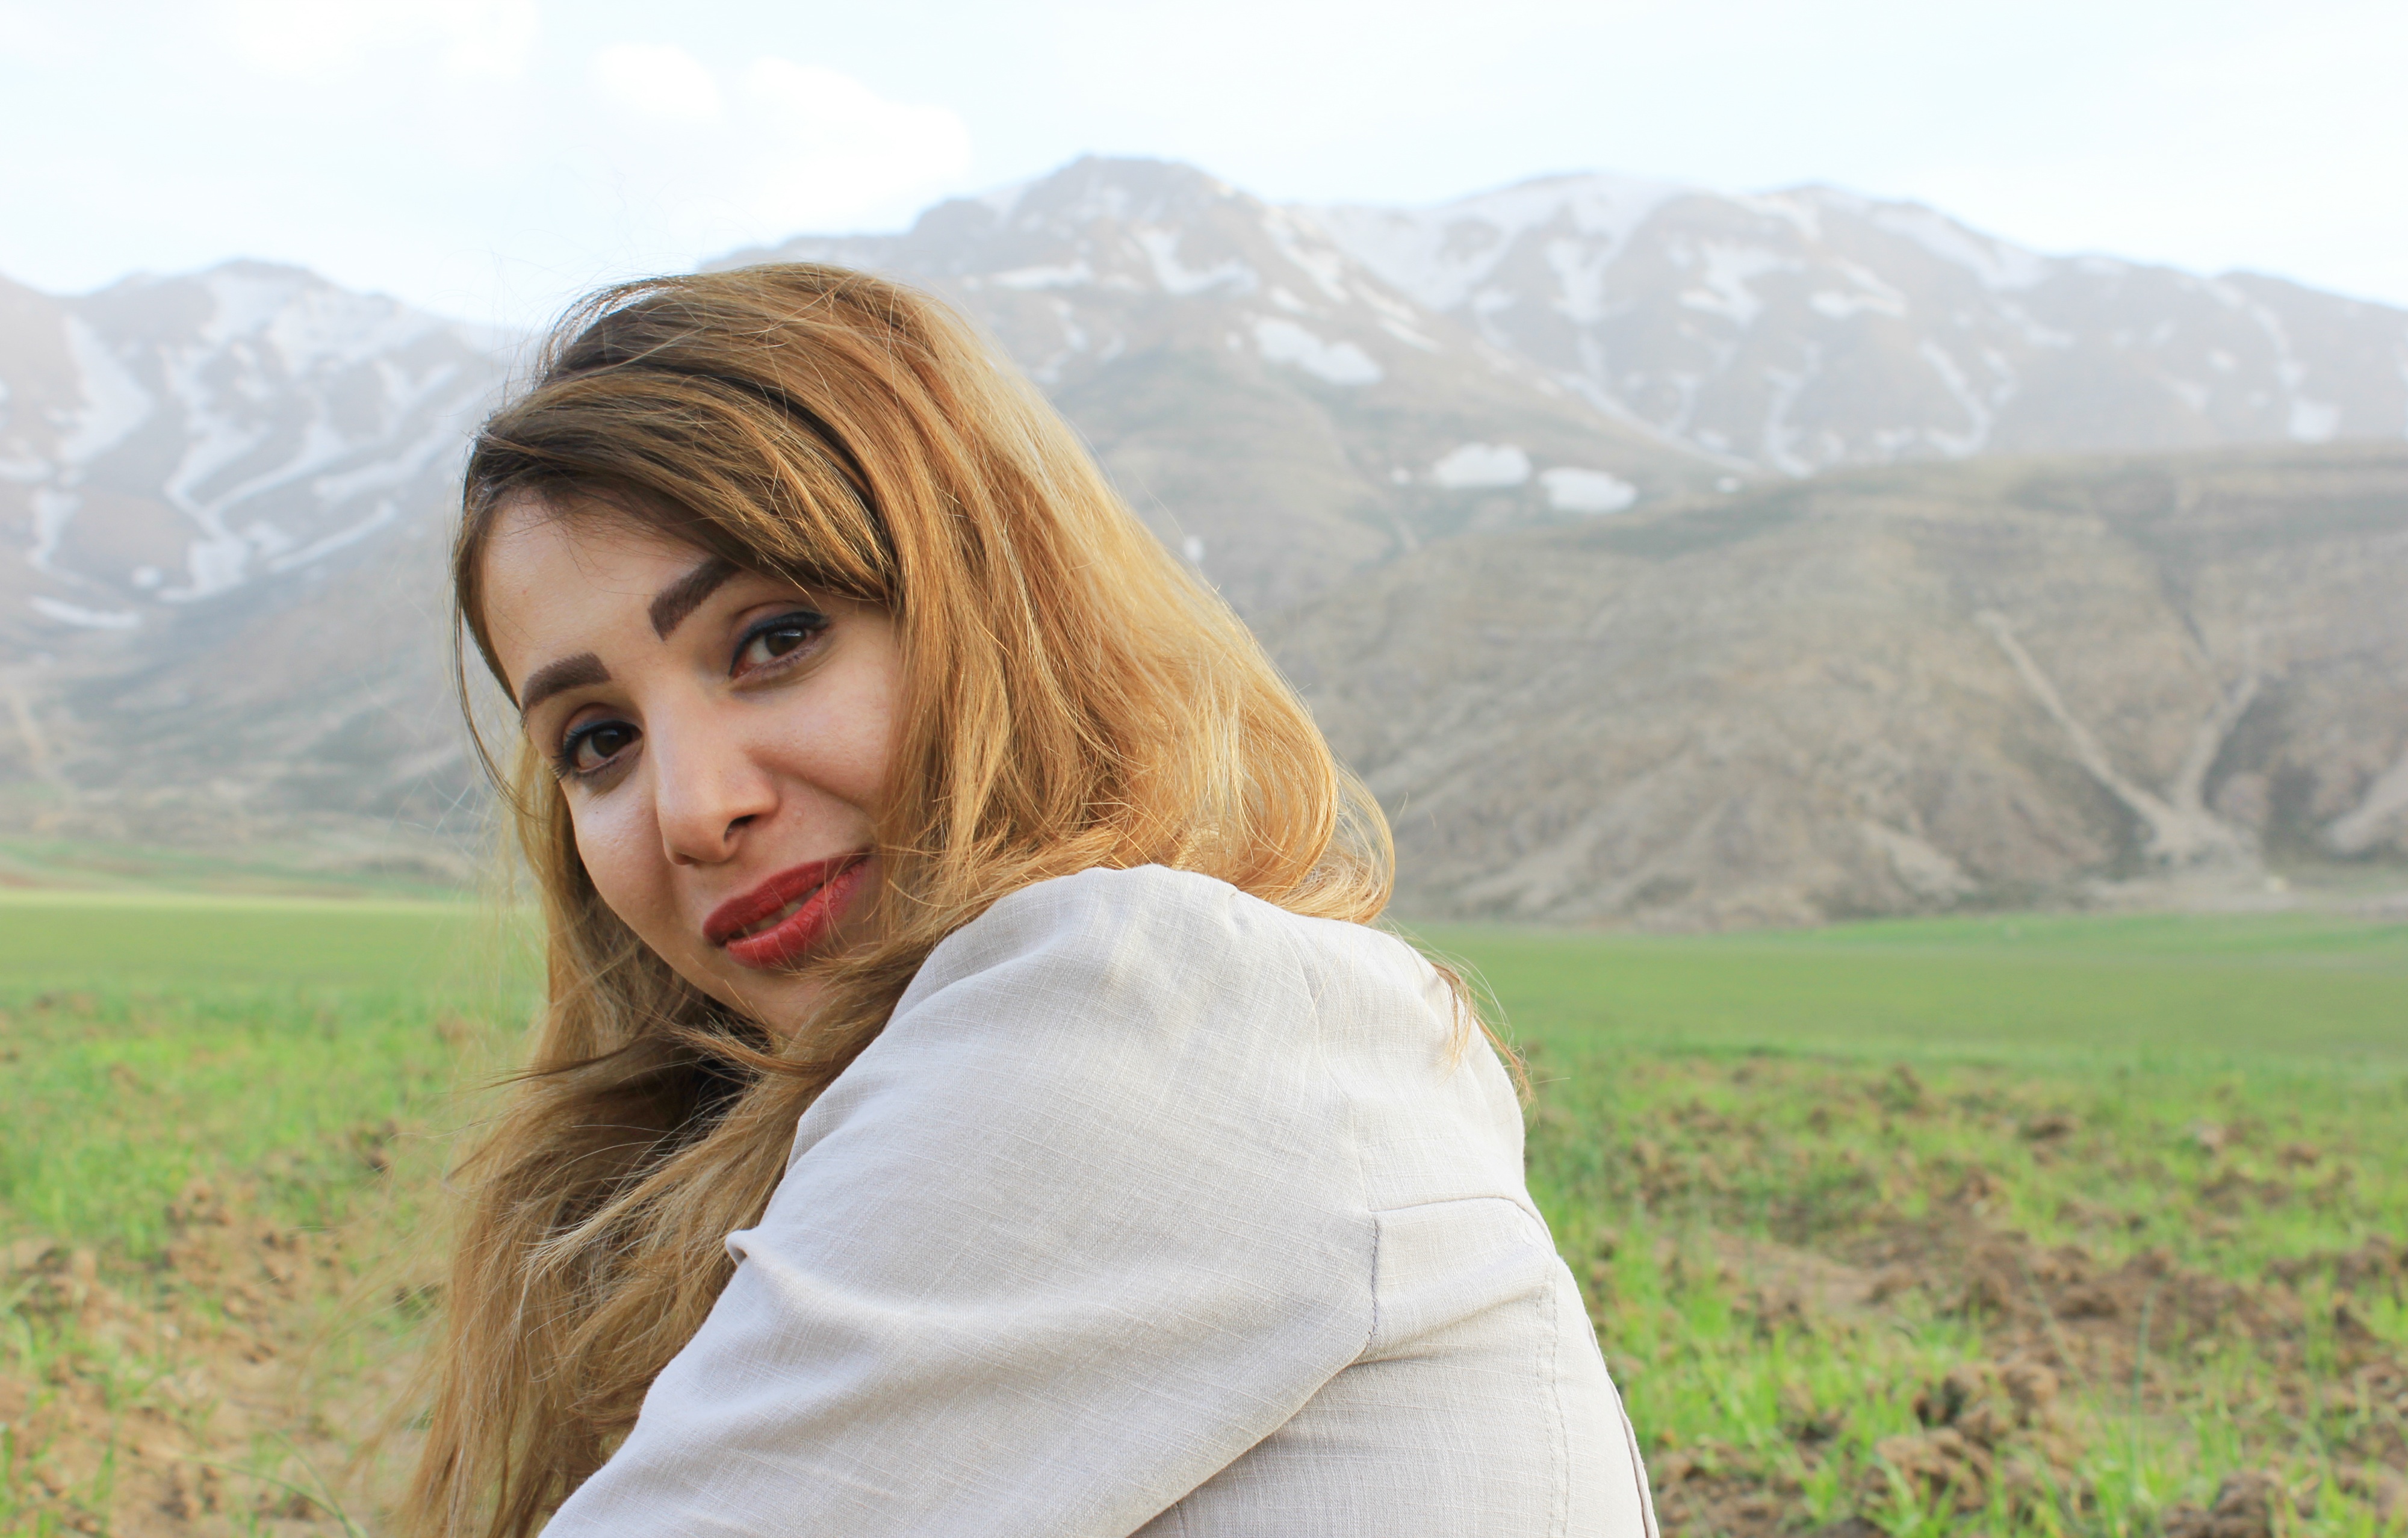
person, girl, hair, photography, portrait, model, skin, beauty, photo shoot, portrait photography